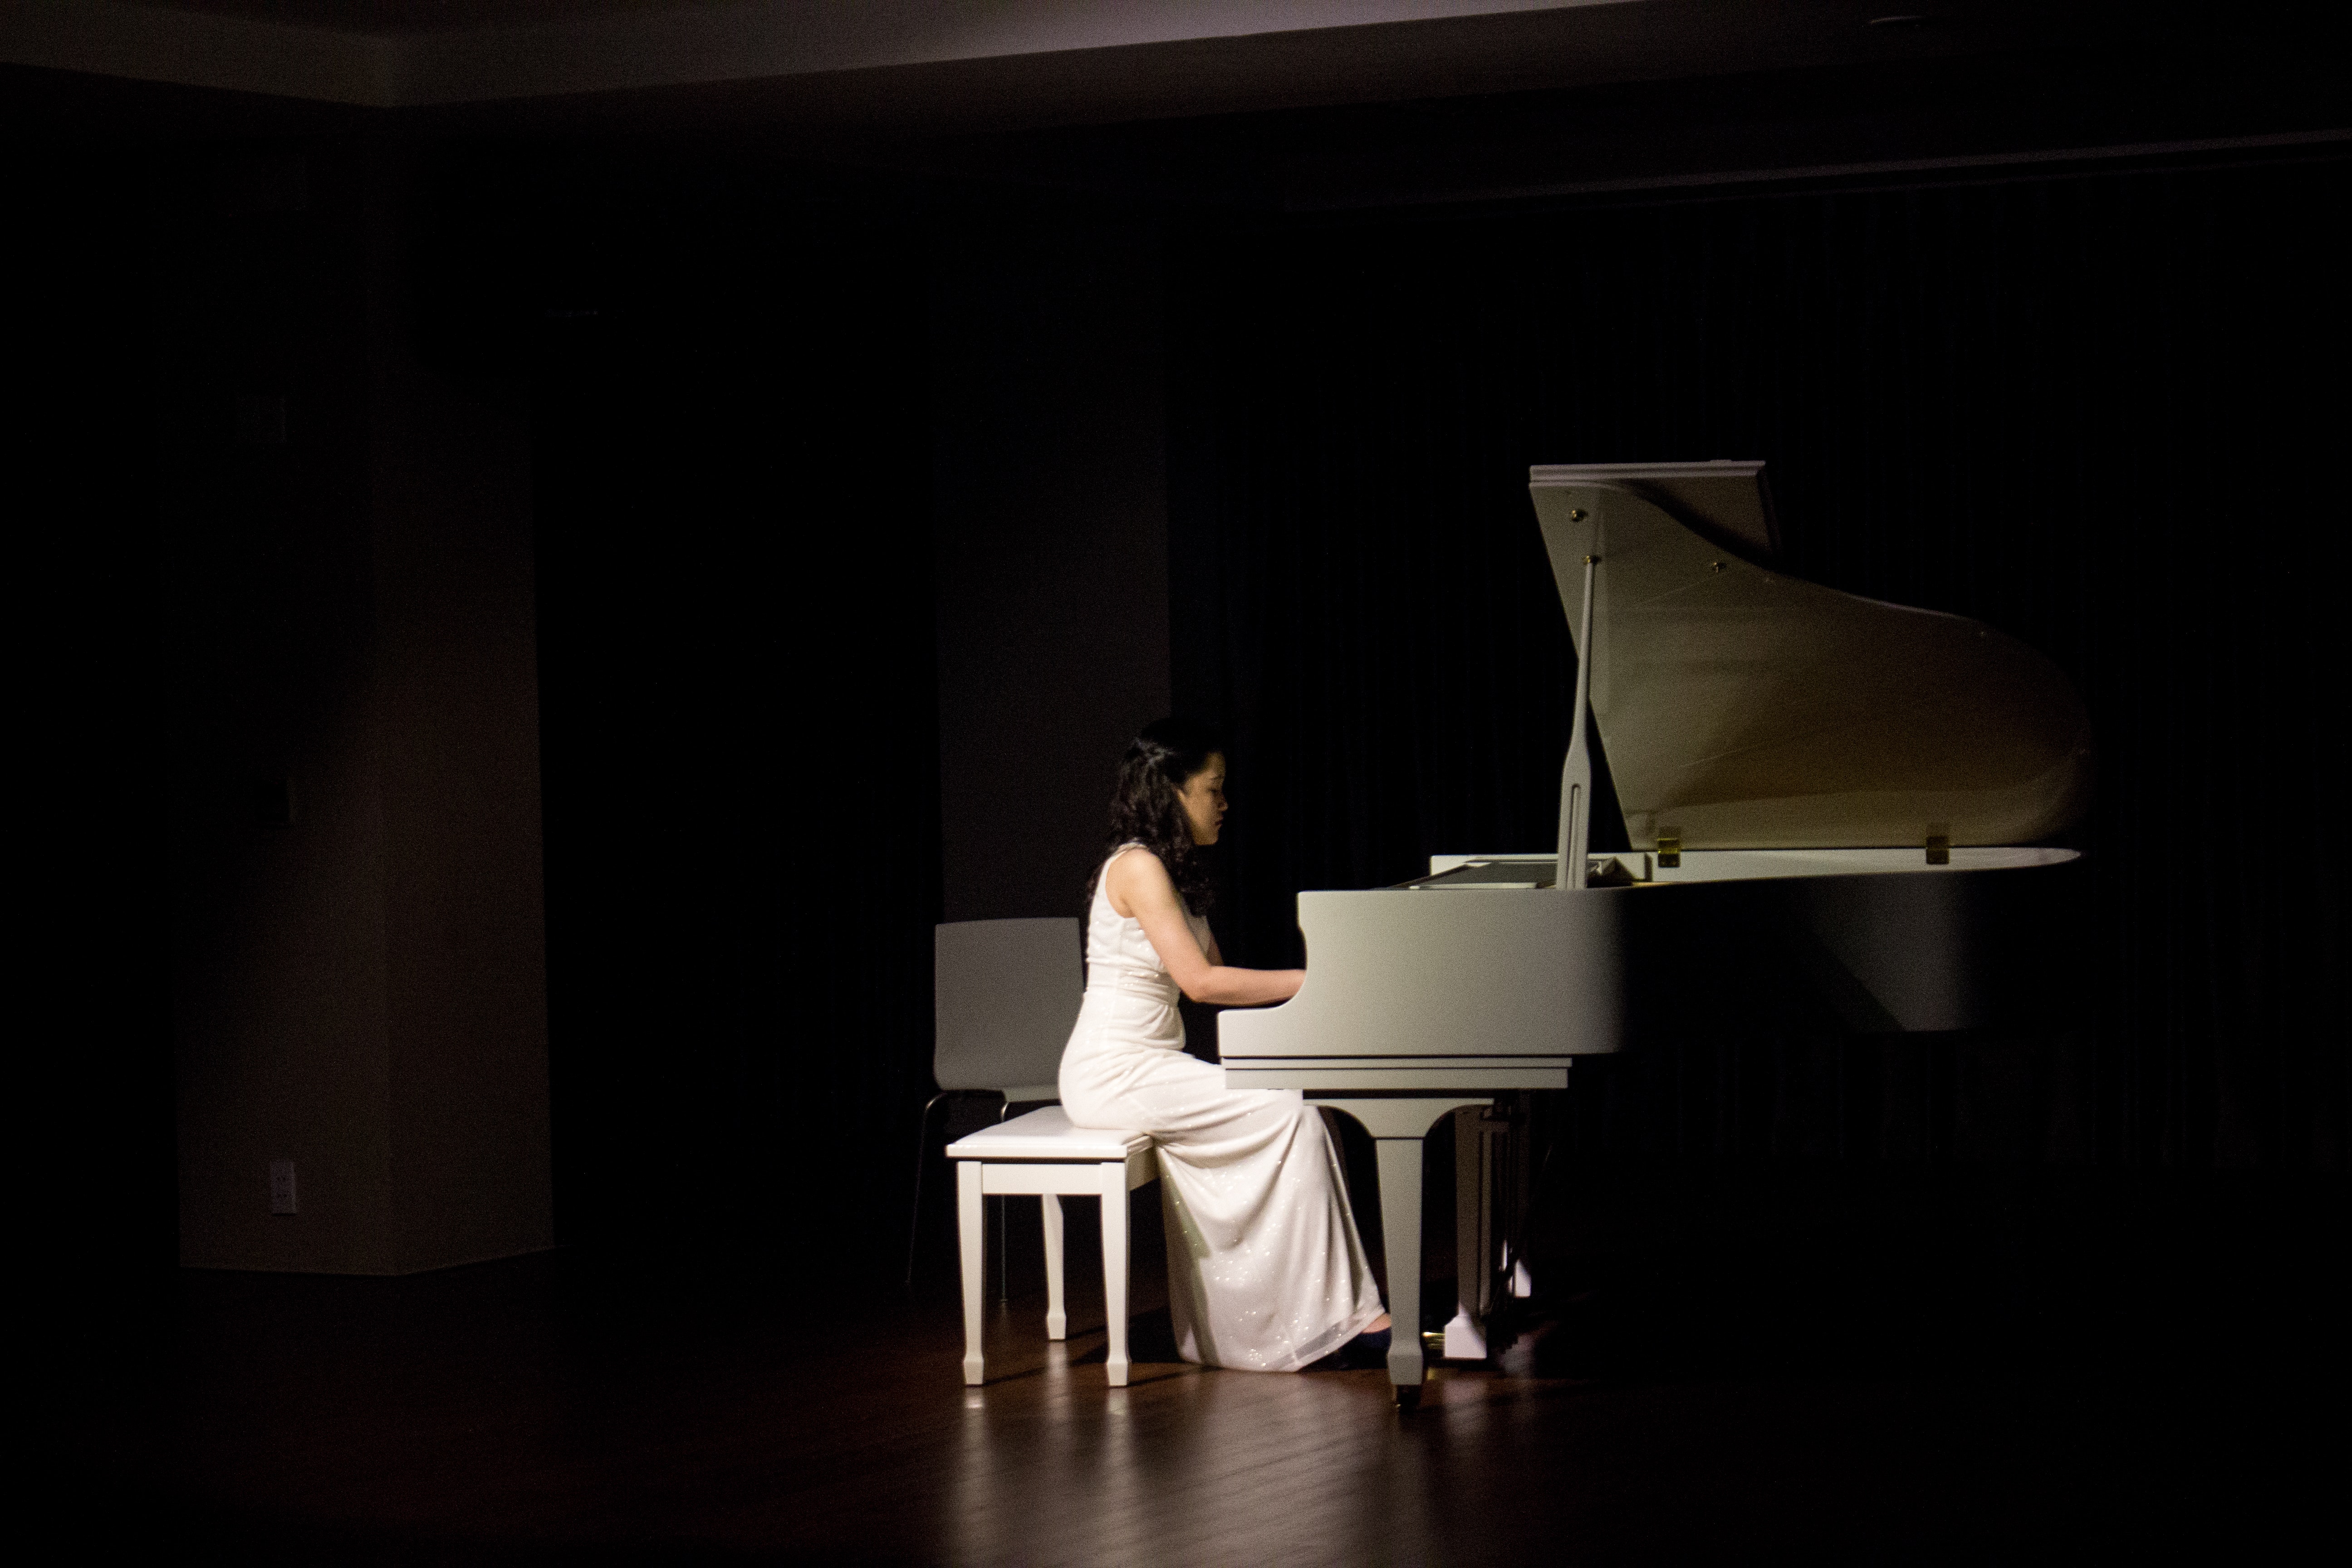
pianist, stage, performance, performance art, fortepiano, human body, performing arts, piano, room, musician, photography, recital, scene, furniture, heater